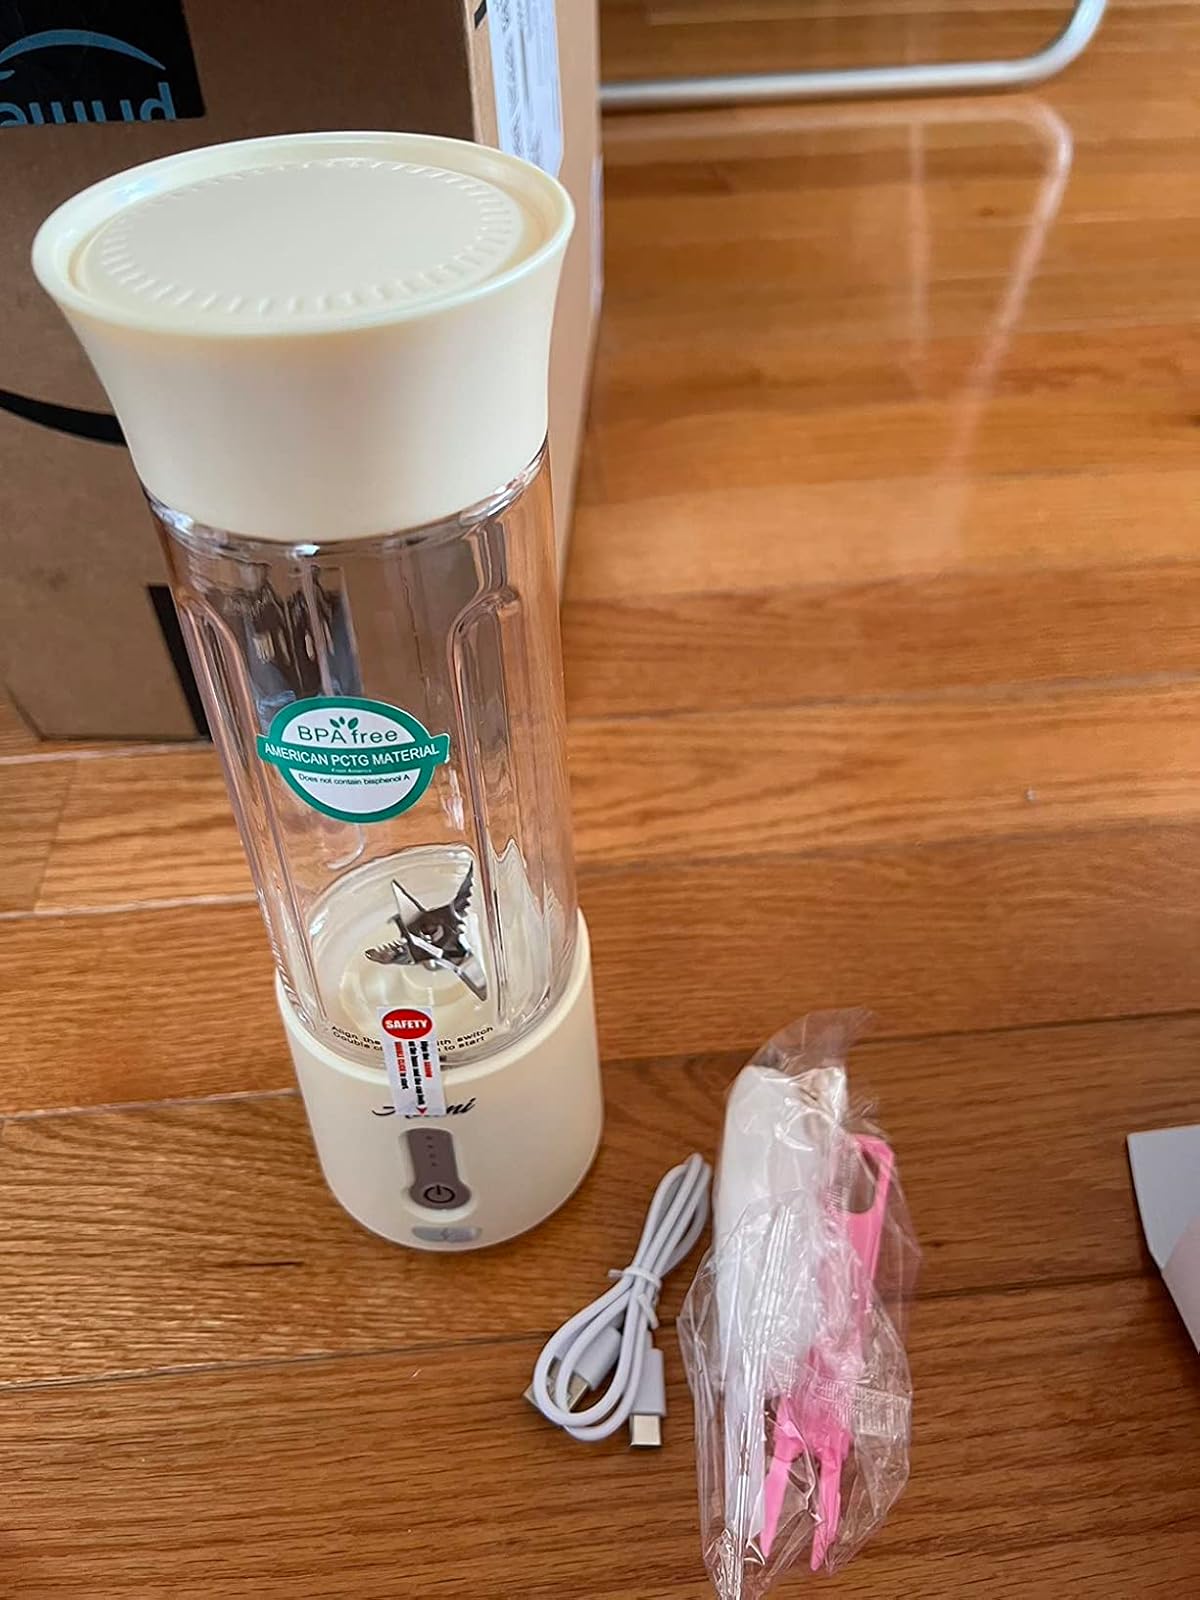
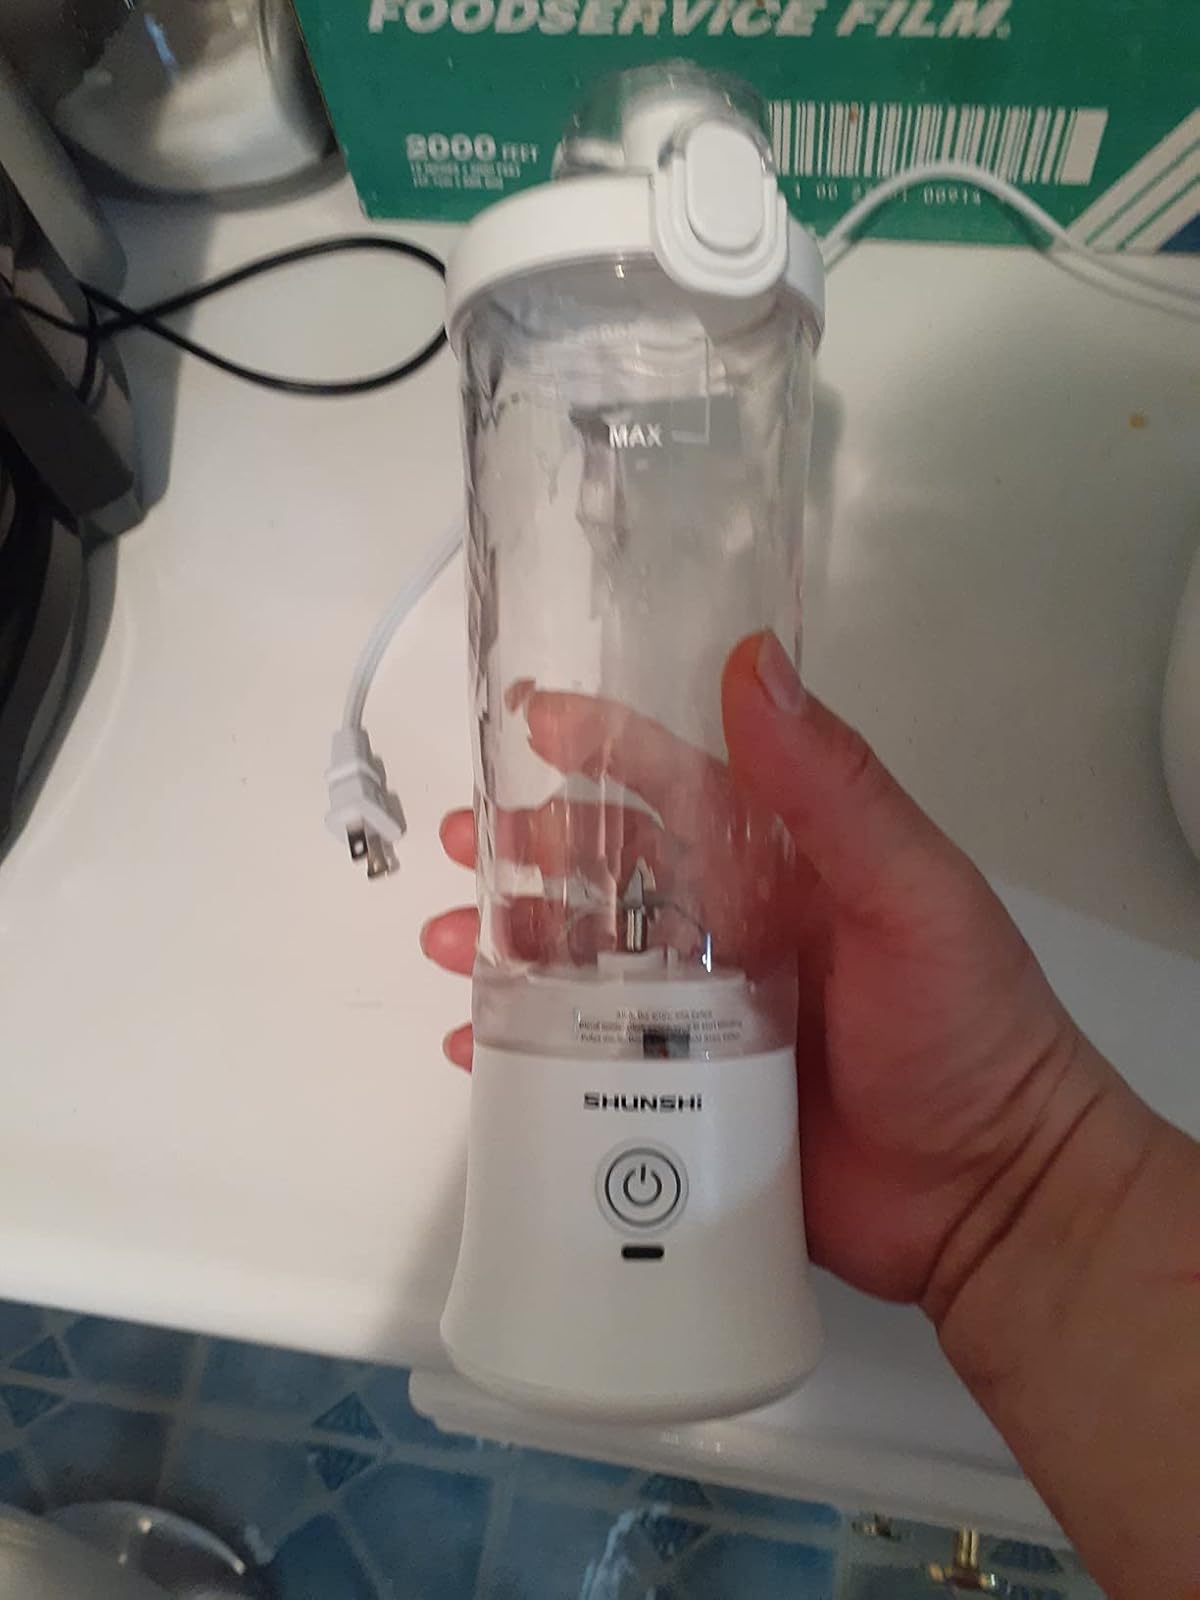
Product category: items_blender
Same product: no